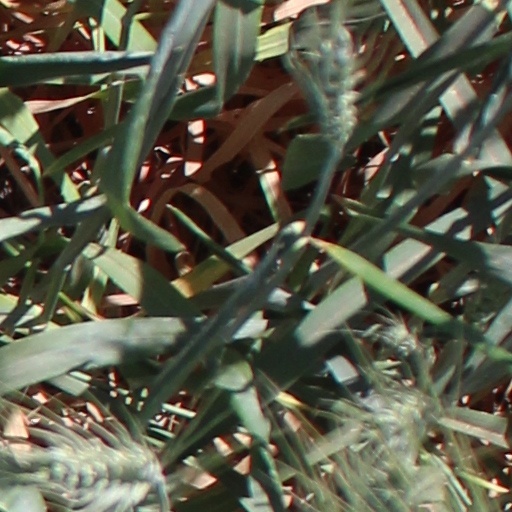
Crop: wheat